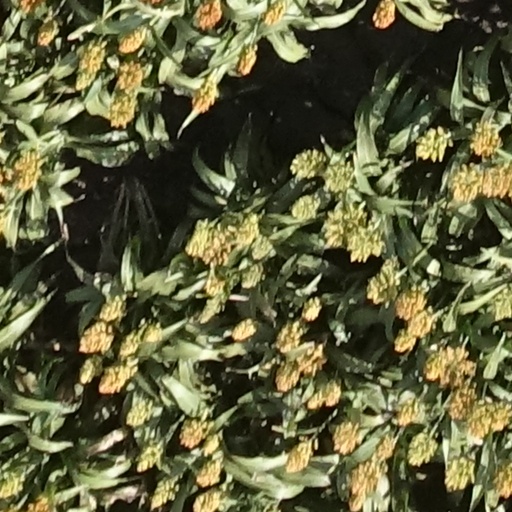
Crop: sorghum